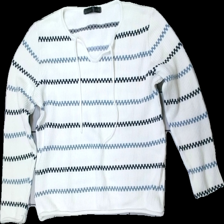
View: front
Type: Sweater
Category: Ladies
Brand: Skill
Colors: White, Blue
Material: 65% Acryl 35% Cotton
Pattern: Striped
Cut: Regular
Size: L
Season: All
Damage: stain
Damage location: middle center
Price range: <50
Recommended usage: Reuse
Description: Knitted sweater